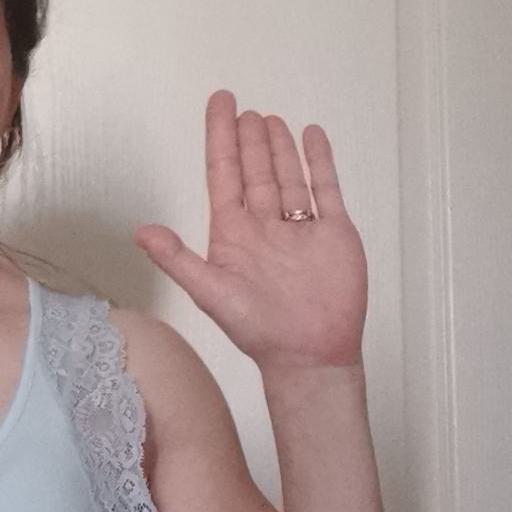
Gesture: stop